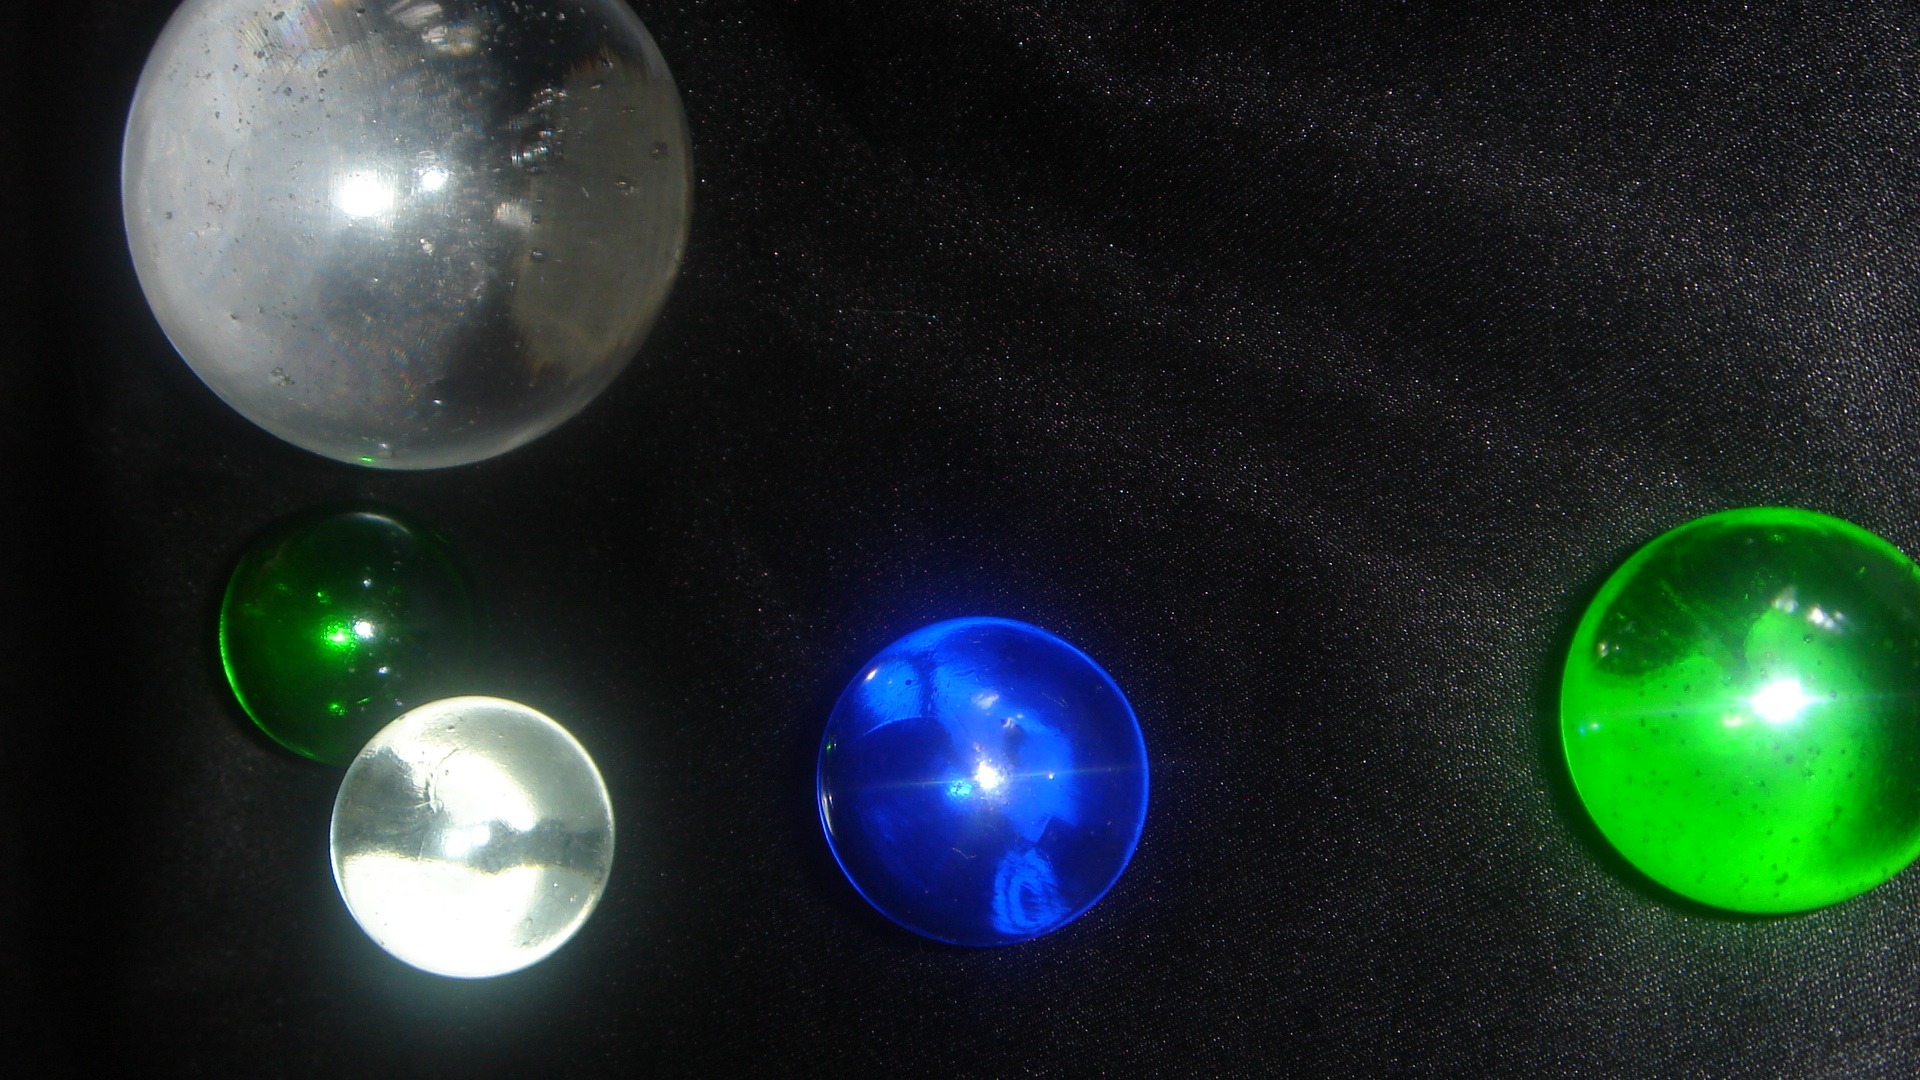
light, white, space, circle, outer space, earth, universe, sphere, planet, shape, astronomical object